Besançon

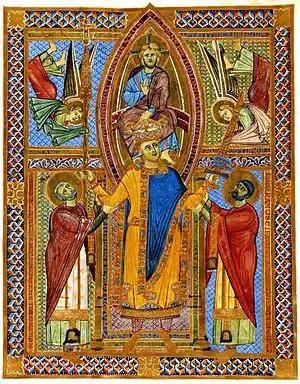
Henry II, Holy Roman Emperor inherited the city and made it part of the Holy Roman Empire in 1032.

In 843, the Treaty of Verdun divided up Charlemagne's empire. Besançon became part of Lotharingia, under the Duke of Burgundy.